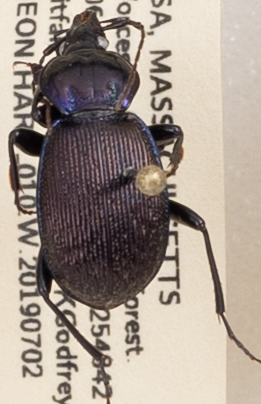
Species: Sphaeroderus stenostomus lecontei
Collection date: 2019-07-02
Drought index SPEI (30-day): -0.26
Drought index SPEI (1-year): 2.09
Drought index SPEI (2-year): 2.09